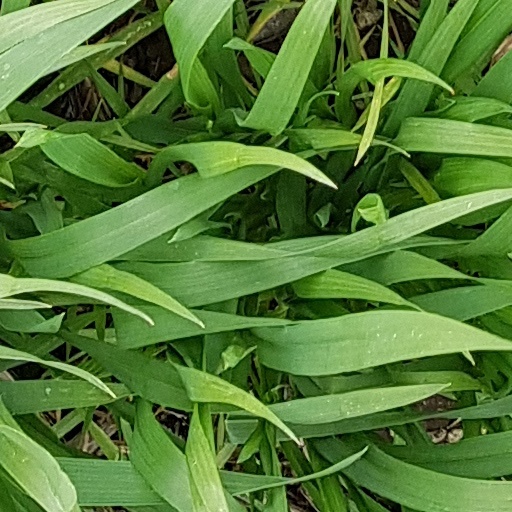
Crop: wheat